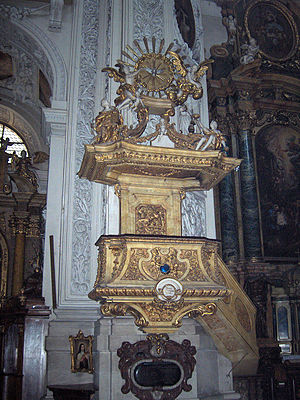
Matthias Steinl
Prædikestolen, som er udført af Matthias Steinl, i dominikanerkirken i Wien
Matthias Steinl var en østrigsk arkitekt og billedhugger. Han var en af de første der etablerede højbarok som stilart i Østrig.